Ken Mallen

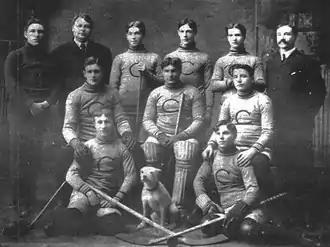
Ken Mallen, bottom right, with the 1904–05 Calumet Miners.

Born in Morrisburg, Ontario, Mallen played one season with Cornwall of the Federal Amateur Hockey League (FAHL) before turning professional with the Calumet Miners of the International Professional Hockey League (IPHL) in 1904. His first season, he scored 38 goals in 24 games to establish a goal-scorer's reputation. He left the IPHL because of the rough play in December 1905, returning to the FAHL, although he returned to Calumet for one final season in 1907.